Red-crowned crane

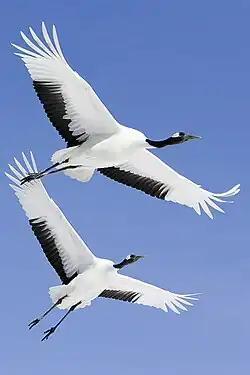
Red-crowned cranes flying

Red-crowned cranes have a highly omnivorous diet, though the dietary preferences have not been fully studied. They eat rice, parsley, carrots, corn, redbuds, heath berries, acorns, buckwheat, grasses and a variety of water plants such as reeds. The animal matter in their diet consists of fish, including carp and goldfish, amphibians, especially salamanders, snails, crabs, dragonflies, other insects, small reptiles, shrimp, small birds and rodents. The daily food requirement of adult red-crowned cranes is .